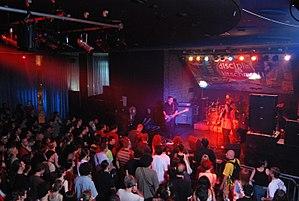
PGP-RTS est un label de musique serbe créé en 1997 ; il est basé à Belgrade. Il est le successeur du label PGP-RTB.